Dome Mines

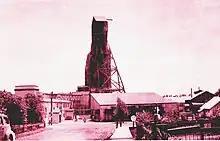
Dome mine 1938

Headquartered in Toronto, Dome was established in 1910 to operate the Dome Mine in Timmins, Ontario after a major discovery by a group working for W. S. Edwards in May 1909. The company later became Canada's largest gold producer.